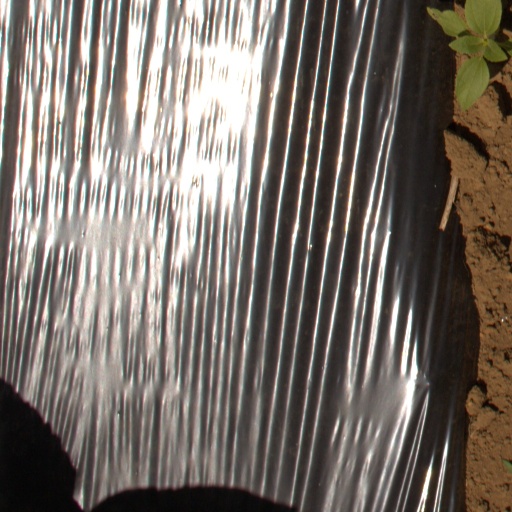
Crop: Jerusalem artichoke